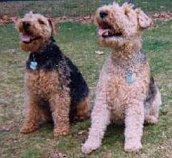
wire-haired_fox_terrier